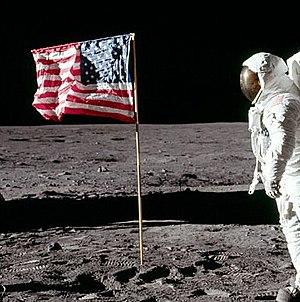
Les théories conspirationnistes sur le programme Apollo sont une série de récits populaires prenant le contrepied des informations officielles : selon ces théories, les vaisseaux du programme Apollo ne se seraient jamais posés sur la Lune et il s'agirait d'une mise en scène réalisée sur Terre. Ces rumeurs peu diffusées, ne concernant qu'une fraction des classes sociales les plus défavorisées à l'époque du débarquement sur la Lune, ont pris de l'ampleur dans les années 1970 lorsqu'un climat de défiance vis-à-vis des institutions s'installe chez beaucoup d'Américains dans le sillage du scandale du Watergate et de la guerre du Viêt Nam. Les arguments invoqués peuvent être divisés en trois catégories :
La course à l'espace désigne la compétition à laquelle se sont livrés les États-Unis et l'Union soviétique, dans le domaine astronautique entre 1957 et 1975. Cette lutte pacifique a concerné d'abord l'envoi des premiers satellites artificiels, puis les premiers vols humains dans l'espace, l'envoi de sondes spatiales pour explorer les planètes les plus proches, et a culminé avec l'envoi d'astronautes sur la Lune.